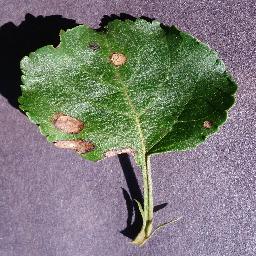
Label: Apple___Black_rot